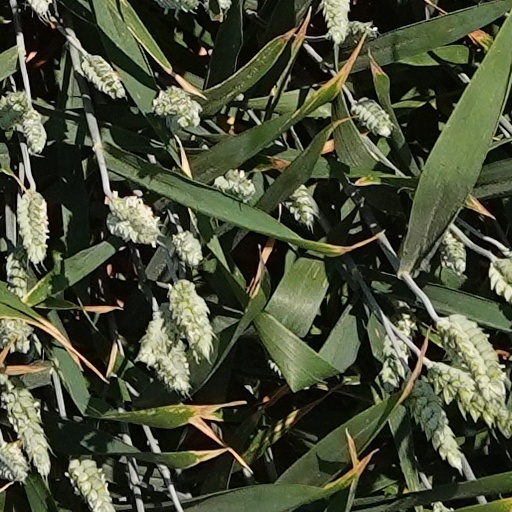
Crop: wheat